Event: Nepal Earthquake
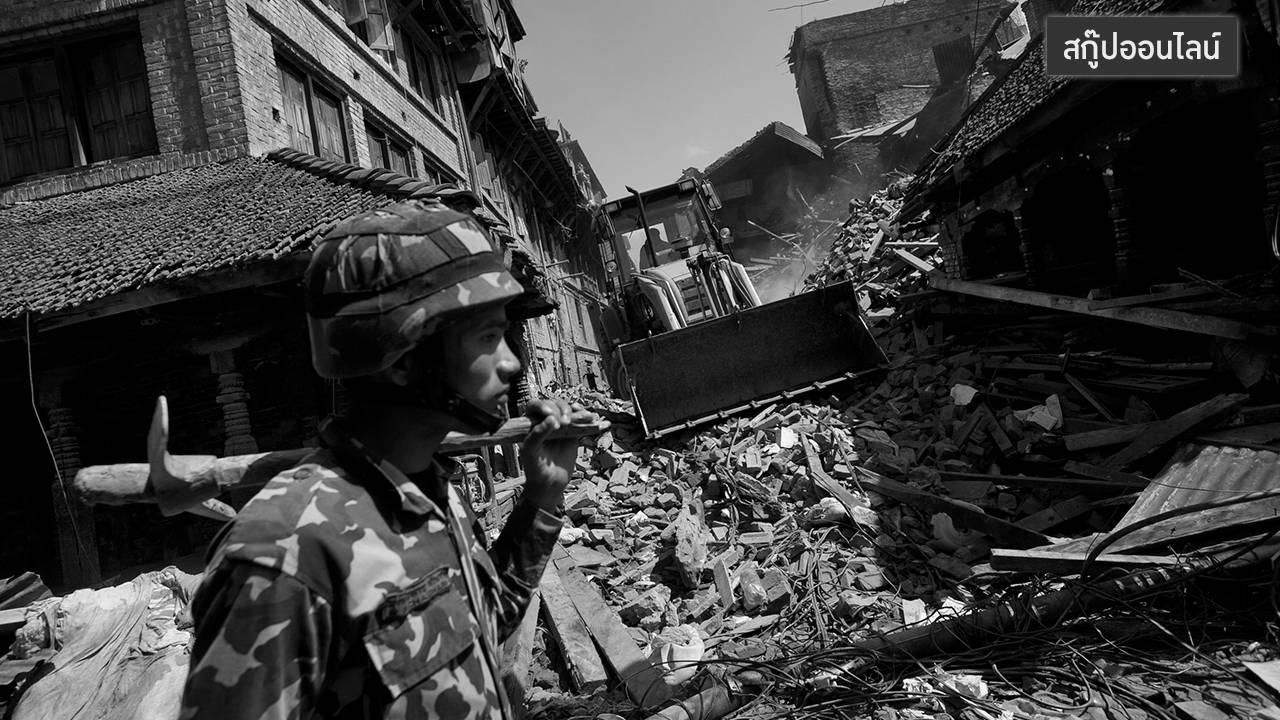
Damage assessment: damage